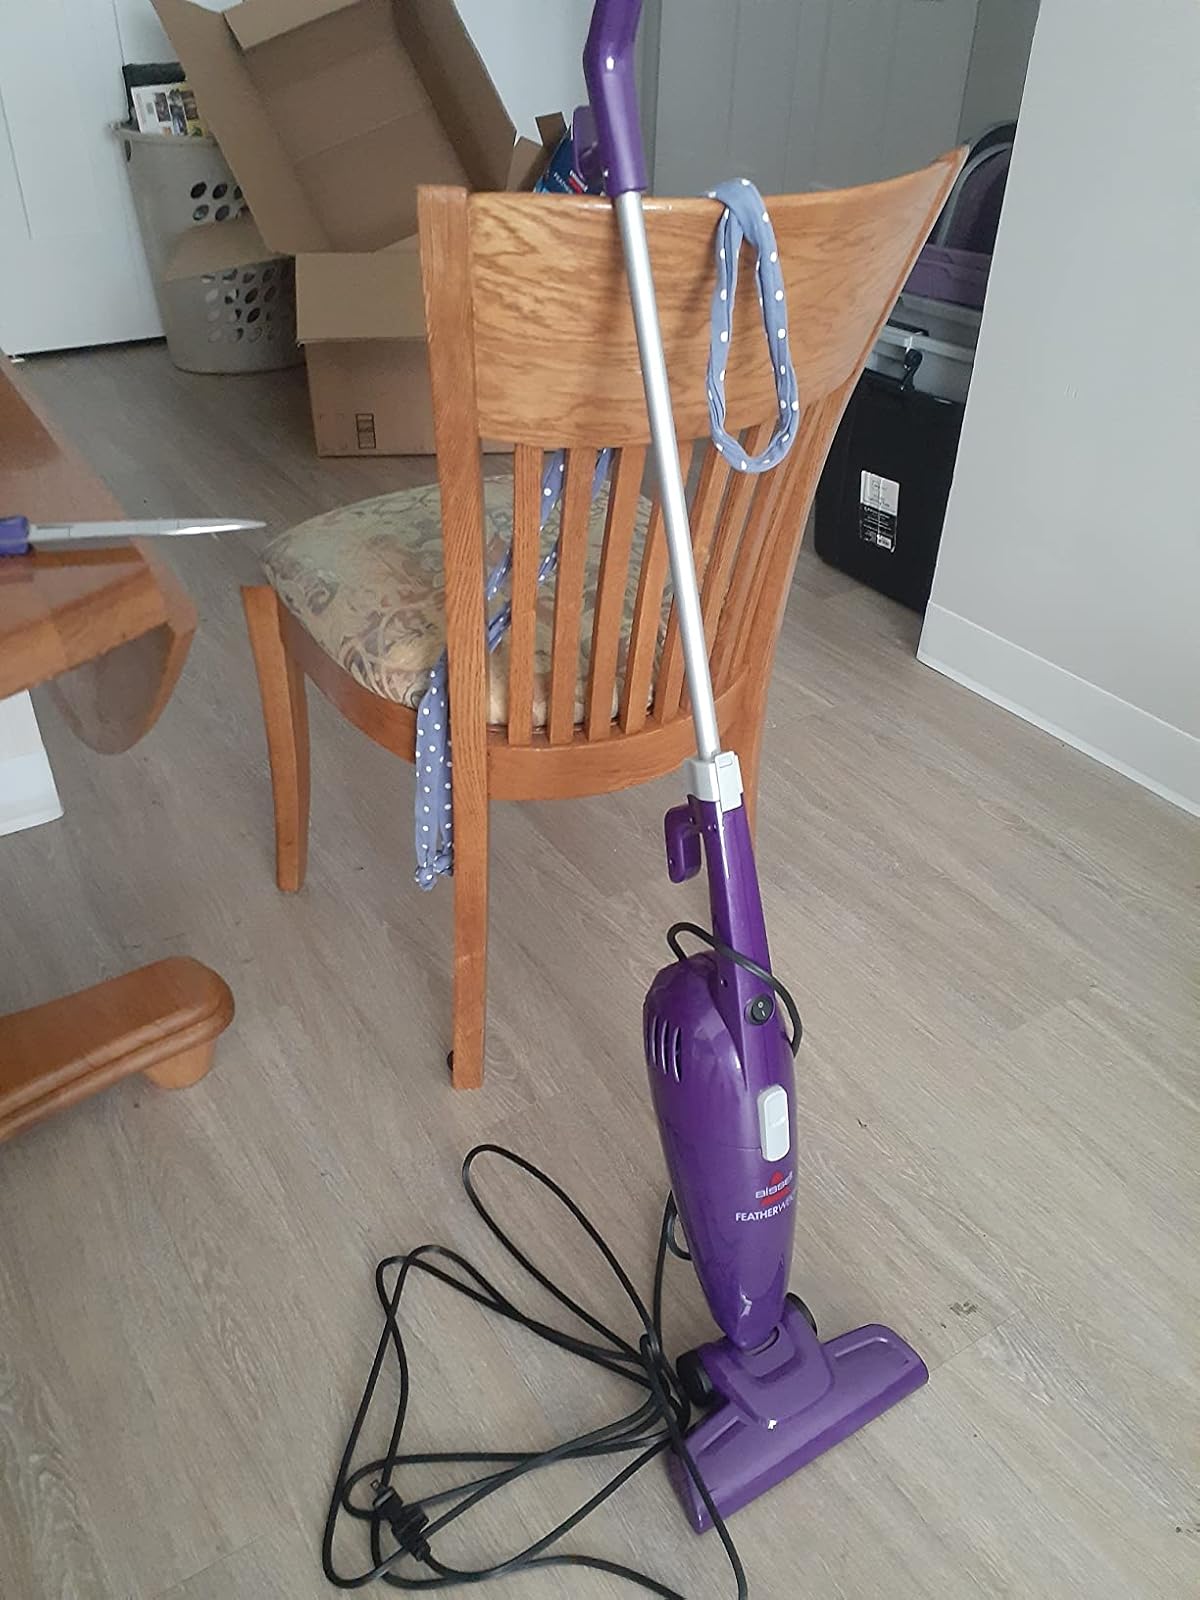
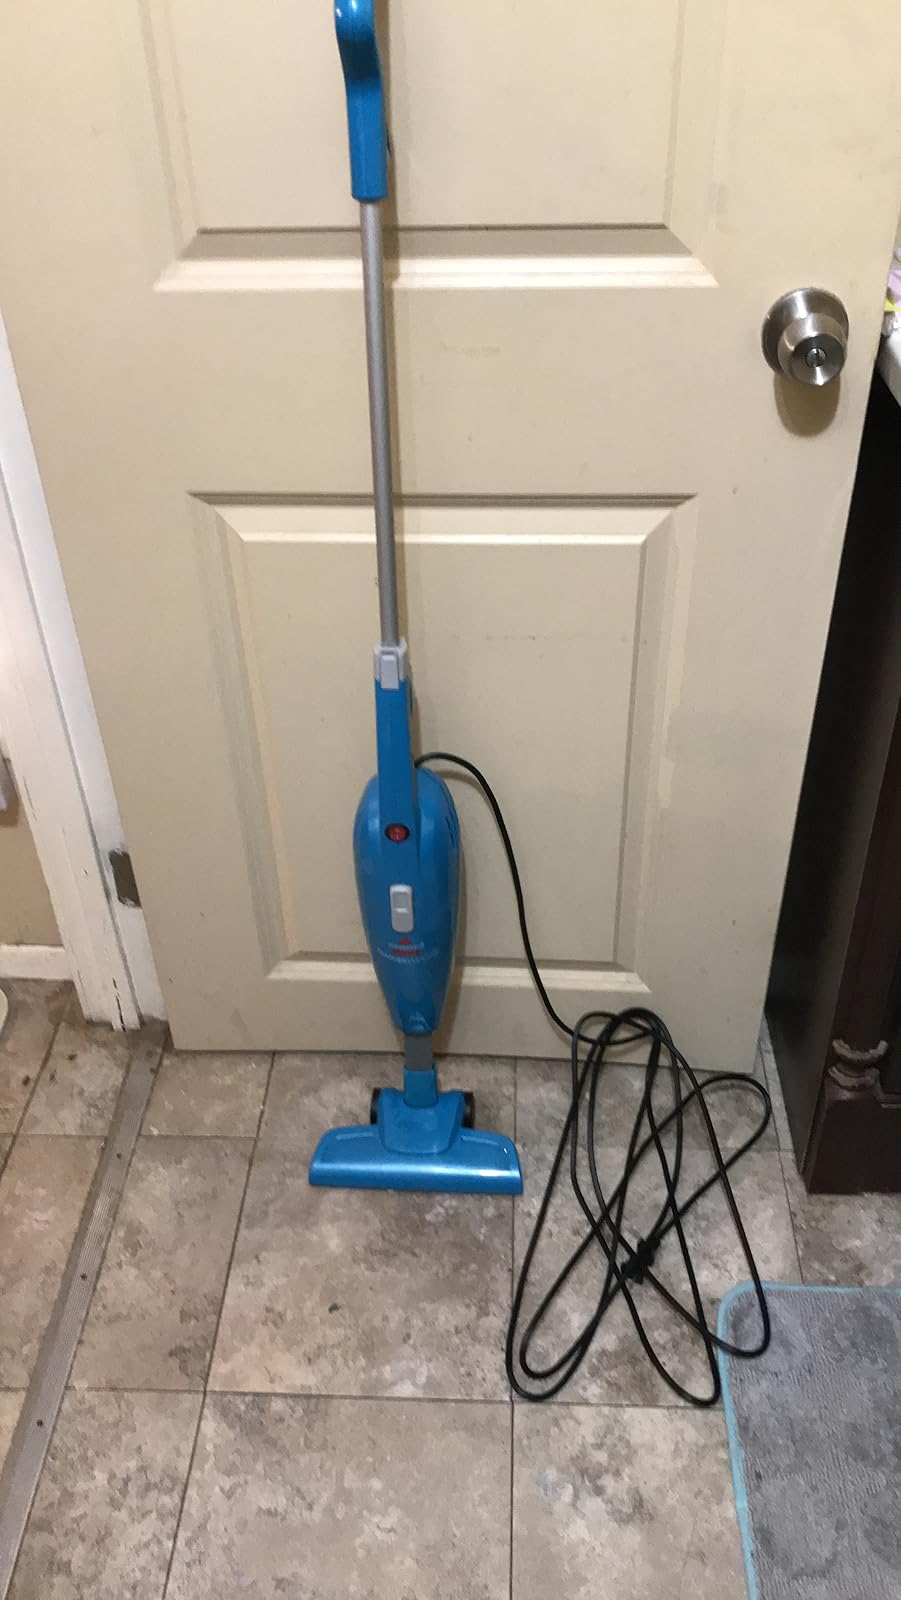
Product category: items_vacuum
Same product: no